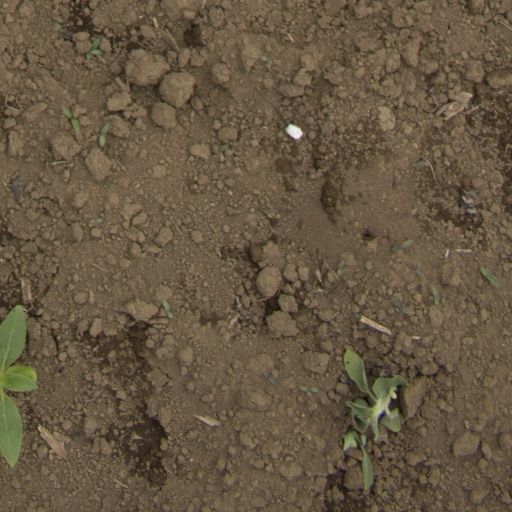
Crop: Jerusalem artichoke